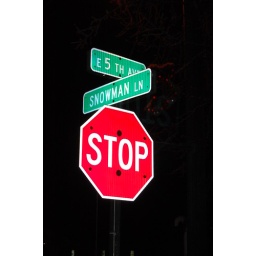
road sign in North Pole in Alaska